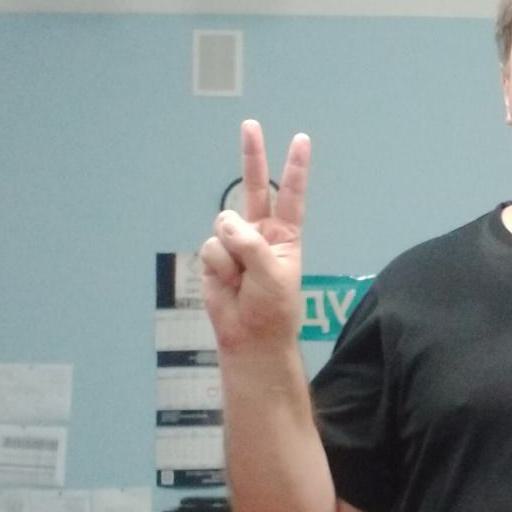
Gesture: peace